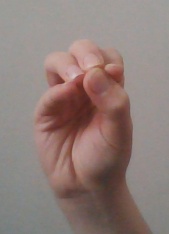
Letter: ha